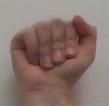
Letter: saad